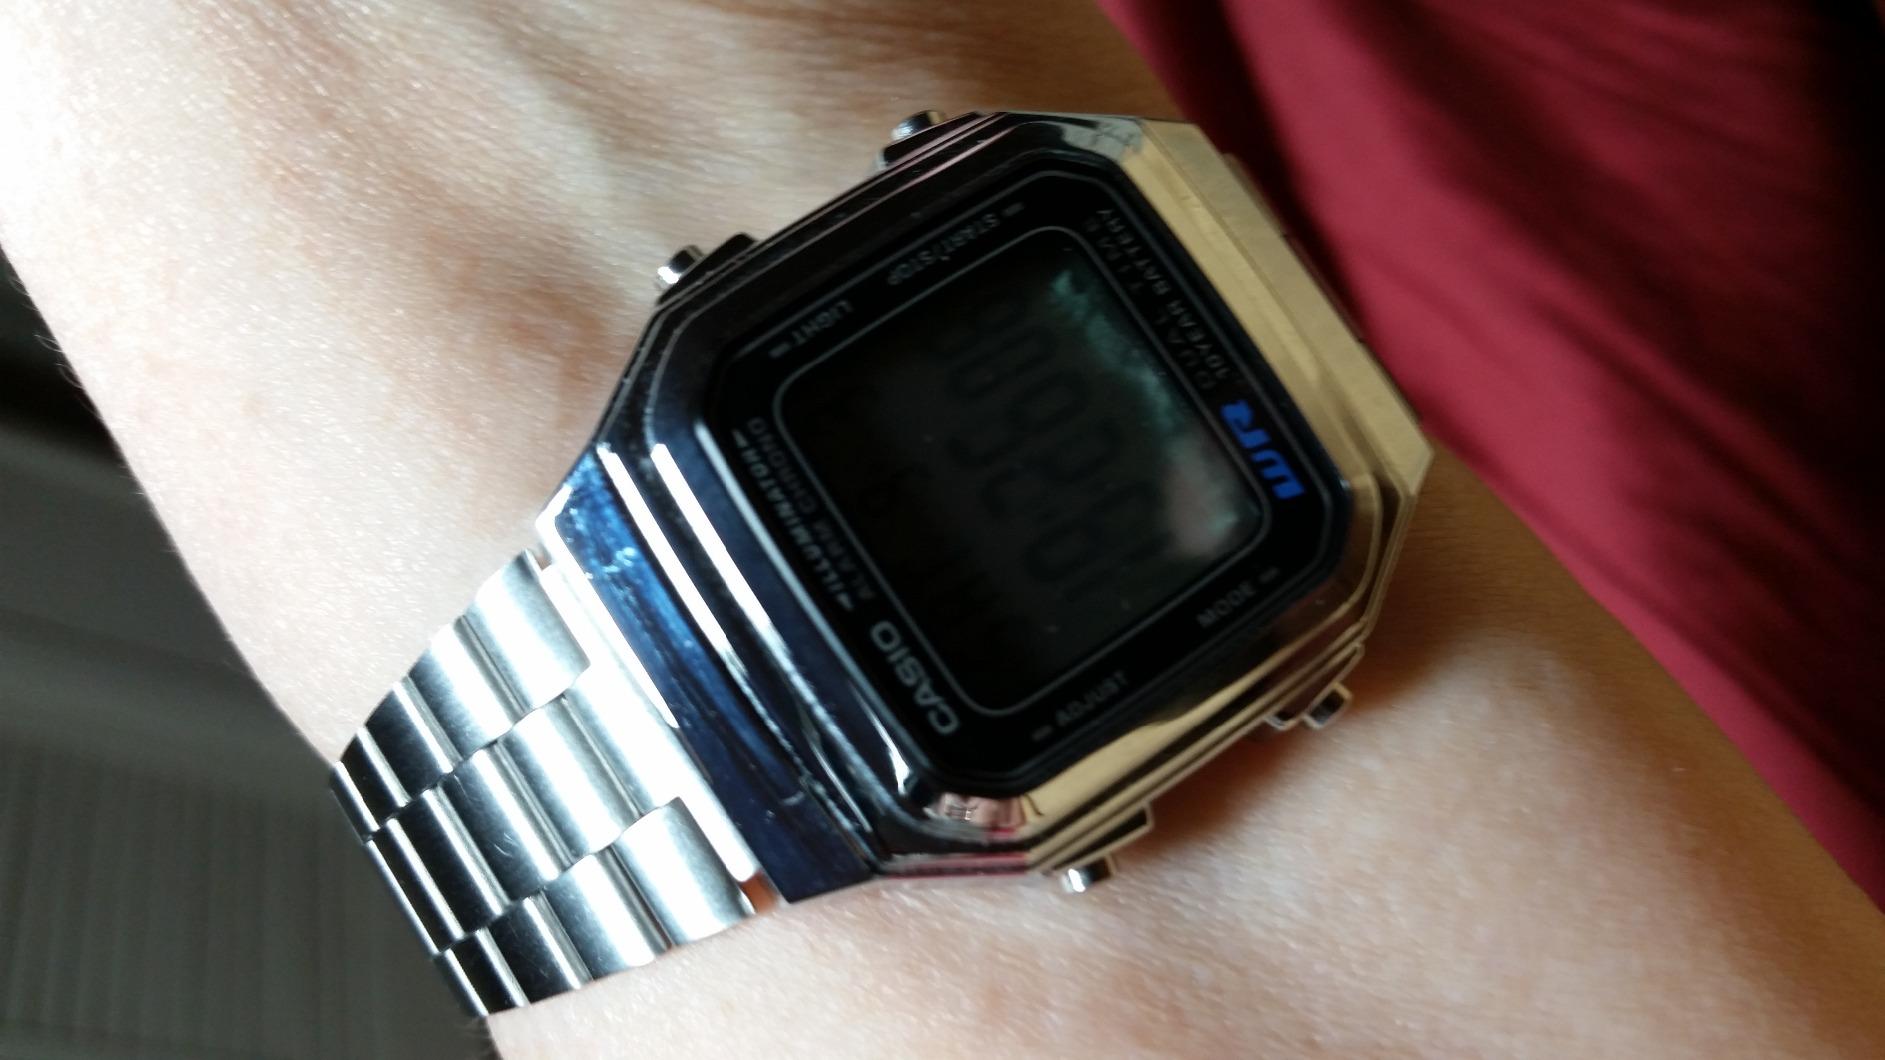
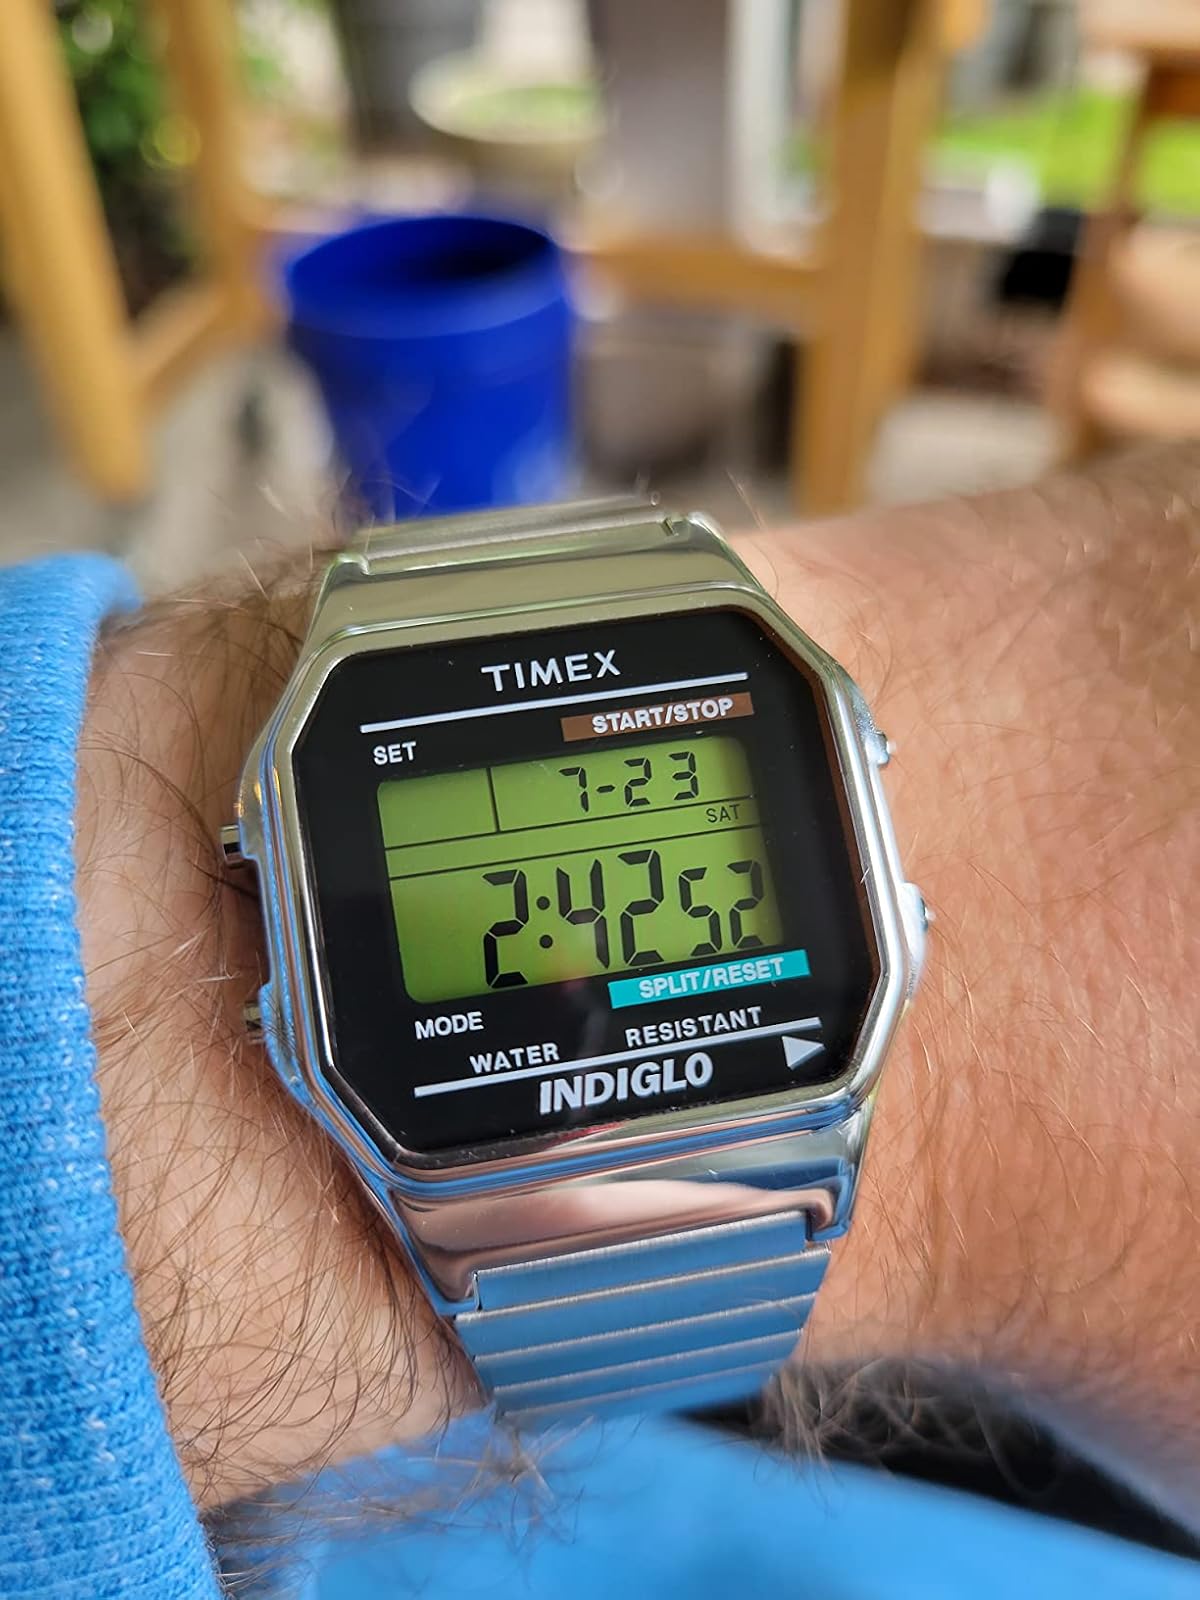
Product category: accessories_watch
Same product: no